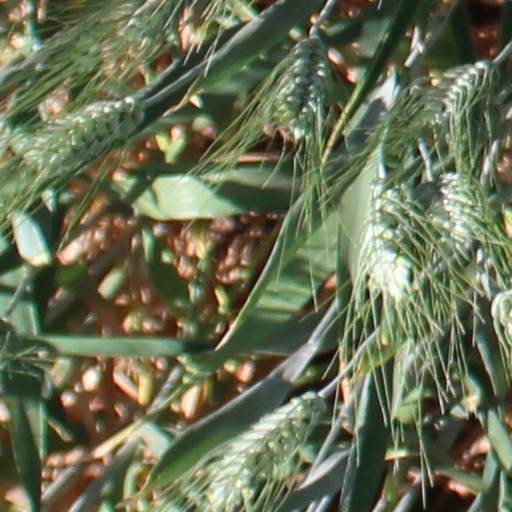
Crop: wheat